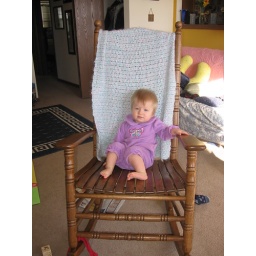
Big girl in the rocking chair